Trsat

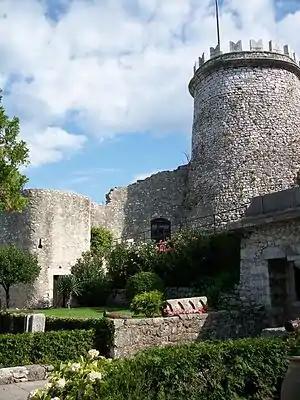
Hill fort in Trsat district

In the time before the Illyrians there was a fortified settlement and then the Iapodian fortress of Tarsatica. Following this there was a Roman looking point, and from the 13th century it was the property of the Counts of Krk. Later it belonged to the Frankopans. Together with Vinodol, the Croatian-Hungarian King Andrija II presented Trsat to Vid II of Krk.